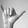
ASL letter: Y